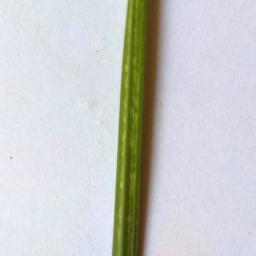
Label: Rice___Healthy